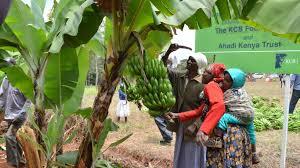
Mama, anakata mkunga wa ndizi kutumia kisu kutoka kwenye mgomba wake,  kando  yake mama mwingine amebeba mtoto mgongoni, na kuna watu wanapita hapo karibu, kwenye kibao kimeandikwa ahadi Kenya trust.